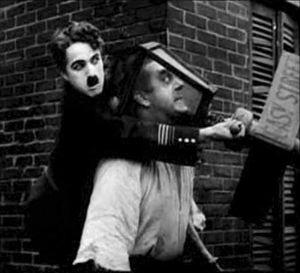
Charlot policeman est un film américain réalisé par Charlie Chaplin, sorti en 1917.